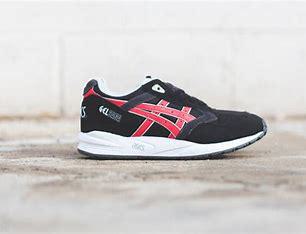
Brand: Asics
Model: Gel Saga